Jack Oakie

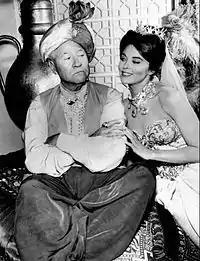
With Tina Louise in "The New Breed" TV series, 1961.

Not being limited by a film studio contract, Oakie branched into radio and had his own radio show between 1936 and 1938.